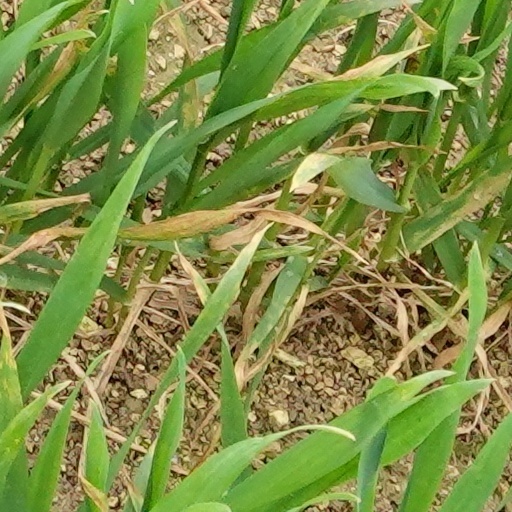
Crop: wheat